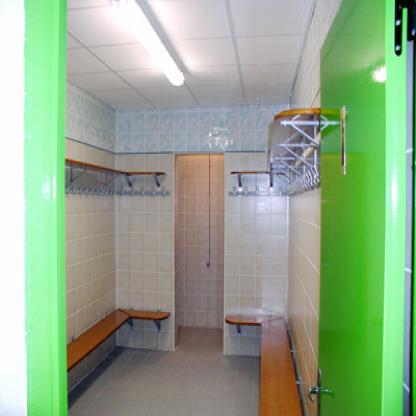
Scene: Indoor